Thuringian Basin

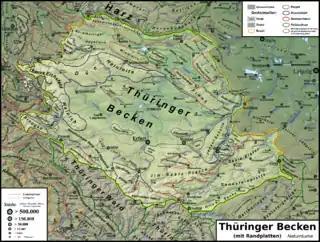
The Thuringian Basin ("Thüringer Becken")

The Thuringian Basin is a depression in the central and northwest part of Thuringia in Germany which is crossed by several rivers, the longest of which is the Unstrut. It stretches about from north to south and around from east to west. Its height varies from about 150 to .